Patty Gurdy

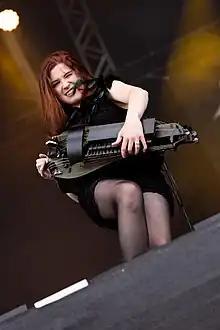
Patty Gurdy during a performance with the band Harpyie in 2016

Patty released her first EP, "Shapes & Patterns", on 2 March 2018. This included 3 original tracks and 3 cover songs. She released a single entitled "Run" on 30 August 2019. A second single, "Oil", premiered on 13 September 2019. On 27 September 2019 she released her first full-length album, "Pest & Power", which was composed mostly of original work. This album featured many guest appearances from well-known names, including Faun. During this time, she also wrote music for the Amazon Prime Video series "Carnival Row".